Tooth decay

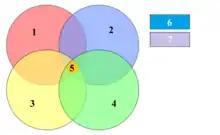
Diagrammatic representation of acidogenic theory of causation of dental caries. Four factors, namely, a suitable carbohydrate substrate (1), micro-organisms in dental plaque (2), a susceptible tooth surface (3) and time (4); must be present together for dental caries to occur (5). Saliva (6) and fluoride (7) are modifying factors.

Four things are required for caries to form: a tooth surface (enamel or dentin), caries-causing bacteria, fermentable carbohydrates (such as sucrose), and time. This involves adherence of food to the teeth and acid creation by the bacteria that makes up the dental plaque. However, these four criteria are not always enough to cause the disease and a sheltered environment promoting development of a cariogenic biofilm is required. The caries disease process does not have an inevitable outcome, and different individuals will be susceptible to different degrees depending on the shape of their teeth, oral hygiene habits, and the buffering capacity of their saliva. Dental caries can occur on any surface of a tooth that is exposed to the oral cavity, but not the structures that are retained within the bone.